Military history of Vietnam

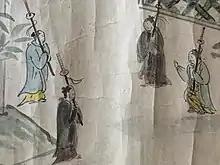
The swordsmen of Nguyễn lord under Revival Lê dynasty

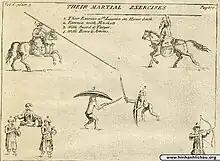
Painting of Trịnh lord's soldiers in training during the Revival Lê dynasty

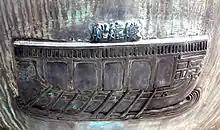
Mông Đồng carved at Keo Temple

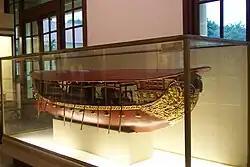
Model of Mông Đồng in the Revival Lê period

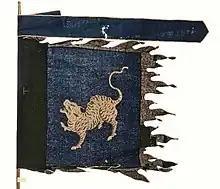
Flag of the Army of the Nguyễn dynasty

Vietnam adopted firearms from the Ming dynasty in the late 14th century. The conquest of Champa was attributed to Later Lê dynasty firearm advantage.